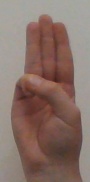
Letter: thaa